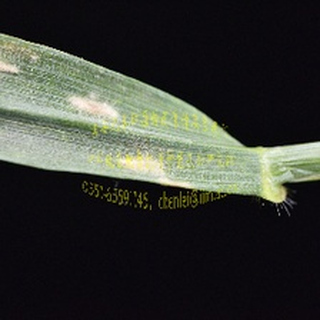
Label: wheat_mildew